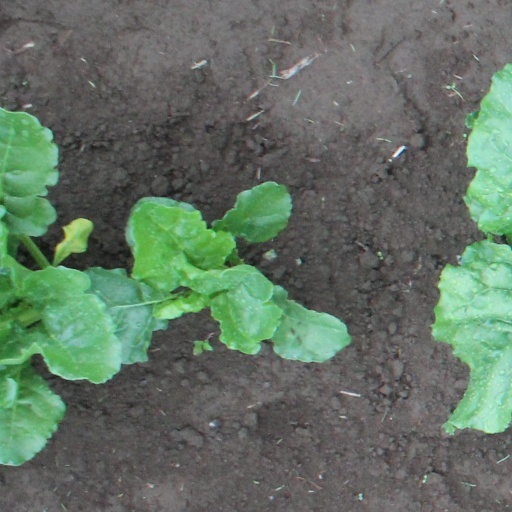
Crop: sugar beet